History of English

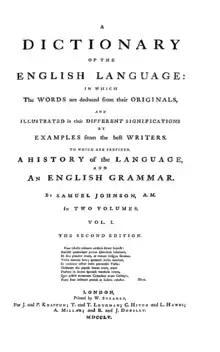
The title page from the second edition of the first "Dictionary of the English Language", 1755

The first authoritative and full-featured English dictionary, the "Dictionary of the English Language", was published by Samuel Johnson in 1755. To a high degree, the dictionary standardized both English spelling and word usage. Meanwhile, grammar texts by Lowth, Murray, Priestly, and others attempted to prescribe standard usage even further.